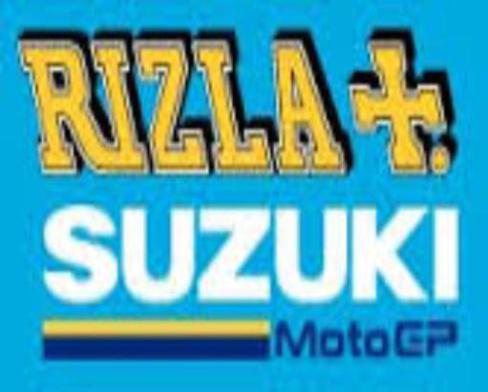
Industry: Necessities